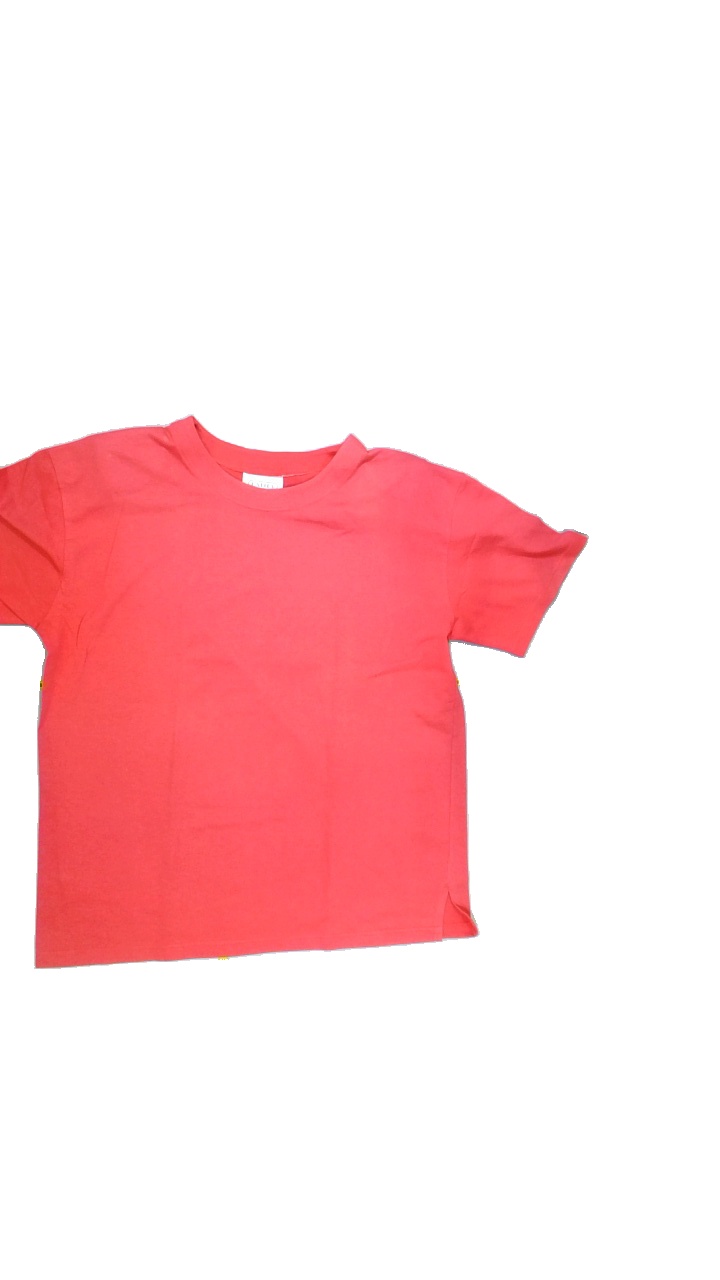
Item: T-shirt (Ladies)
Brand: Not Applicable
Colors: Pink
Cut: Regular, C-collar
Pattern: Plain
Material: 65%polyester 35%cotton
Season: All
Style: No trend
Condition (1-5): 3
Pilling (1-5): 3
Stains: Yes
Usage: Export
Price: <50